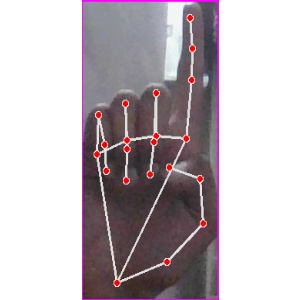
अक्षर: क